Hera Syndulla

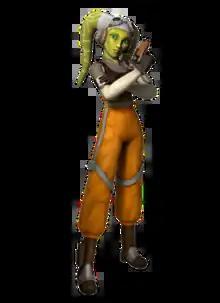
Hera Syndulla as seen in "Rebels".

General Hera Syndulla is a fictional character in the "Star Wars" franchise, voiced by Vanessa Marshall in the animated series "Star Wars Rebels", "", "Forces of Destiny", and "", and the video game "", and portrayed by Mary Elizabeth Winstead in the live-action miniseries "Ahsoka". The Twi'lek daughter of Ryloth freedom fighter Cham Syndulla, and widowed lover of Jedi knight Kanan Jarrus/Caleb Dume, with whom she has a son, Jacen Syndulla, General Syndulla is an expert pilot and central figure in the formation of the Rebel Alliance in its fight against the Galactic Empire after leading a small rebel insurgency on the planet of Lothal that gained the attention of Senator Bail Organa.